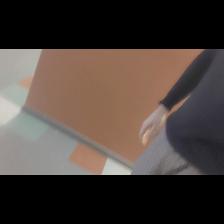
Label: Human